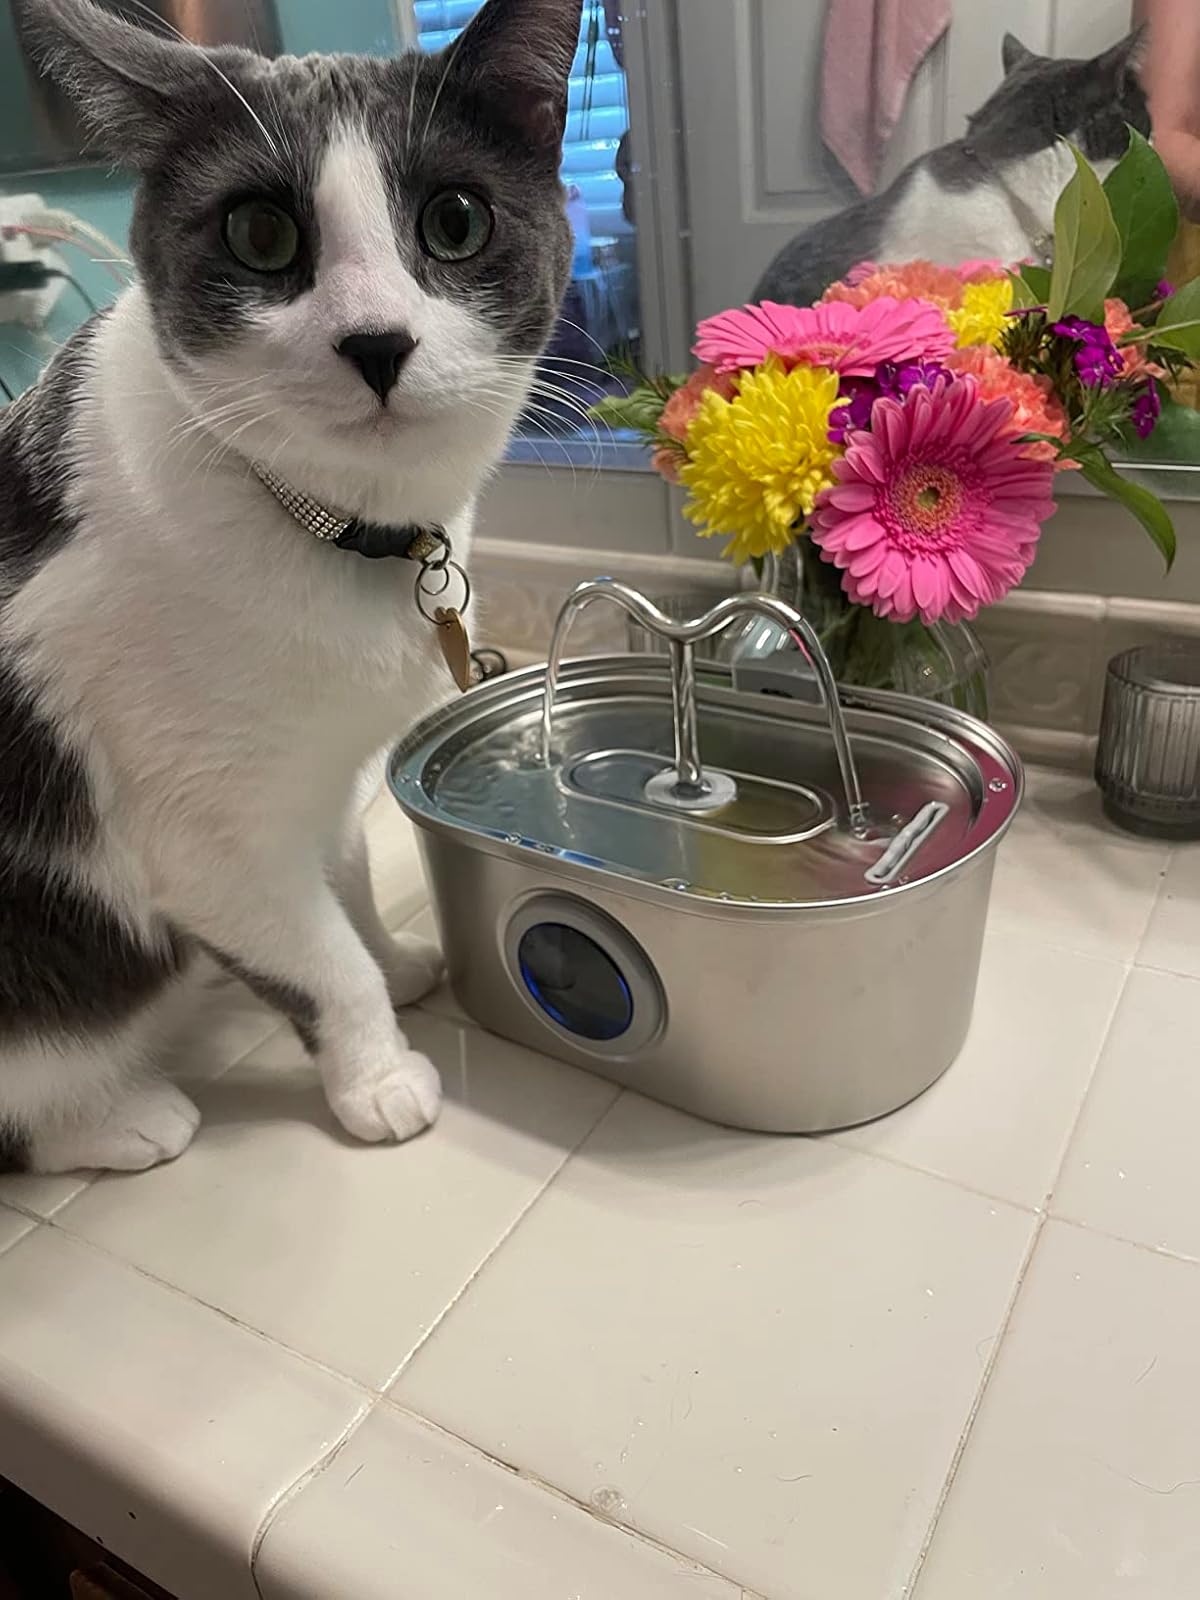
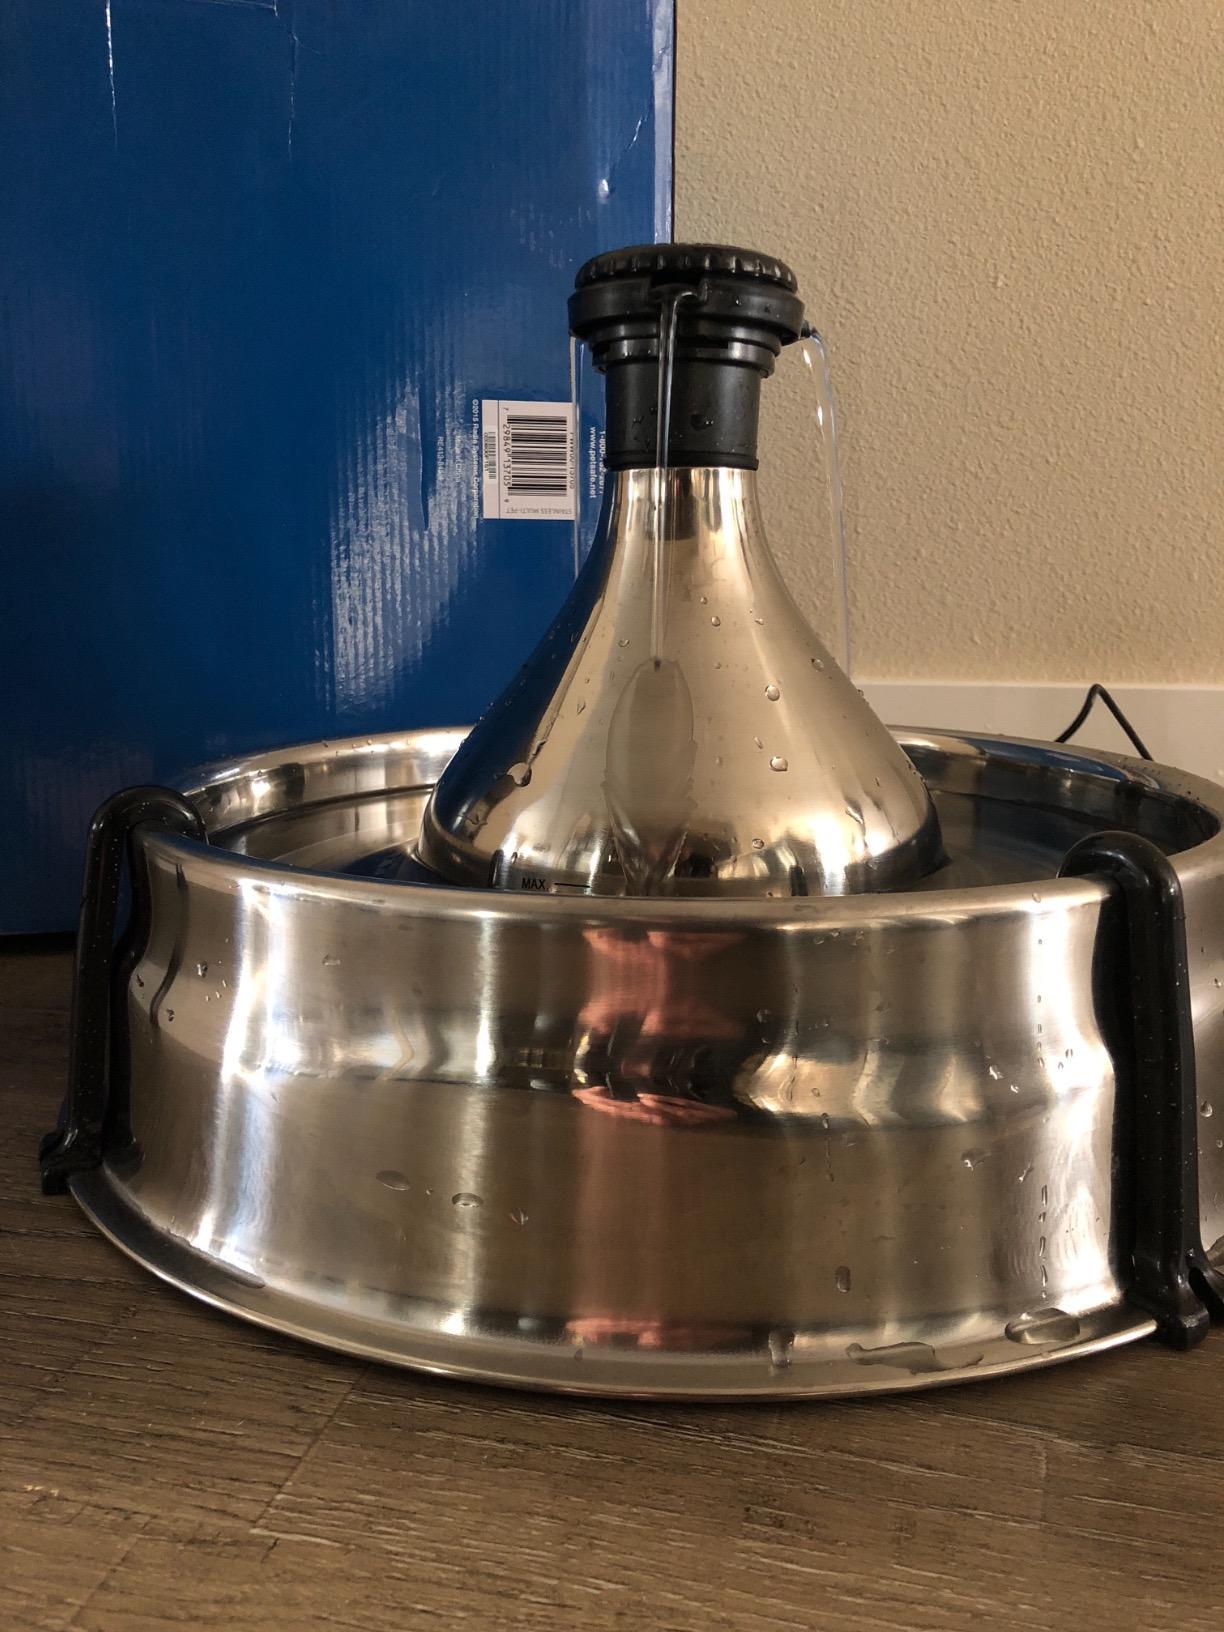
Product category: items_bowl
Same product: no